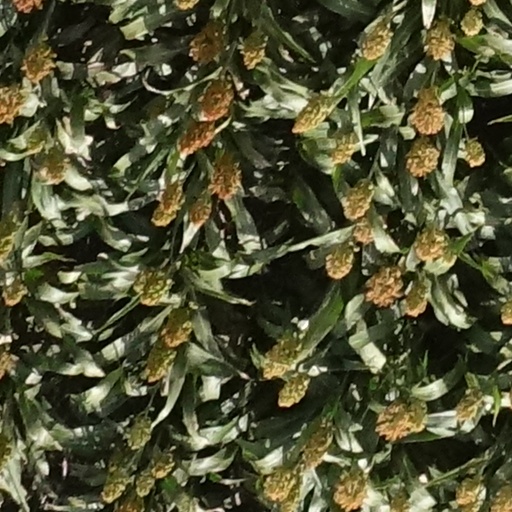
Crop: sorghum